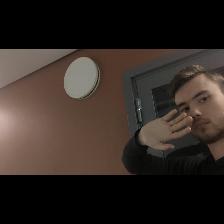
Label: Human